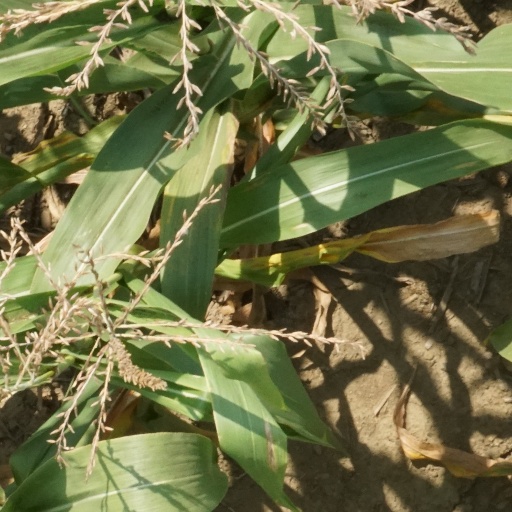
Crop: maize; corn